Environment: real
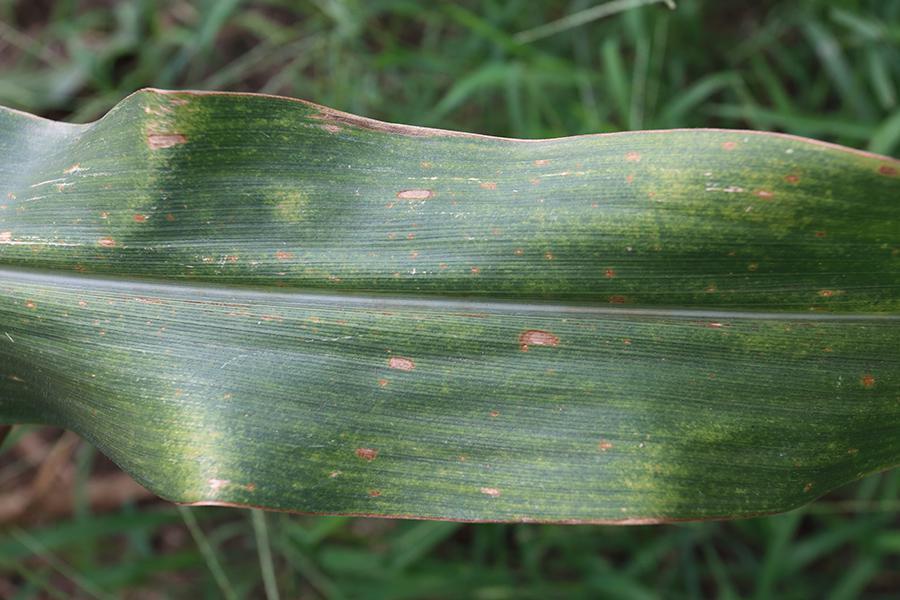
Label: gray_leaf_spot